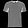
Label: T - shirt / top